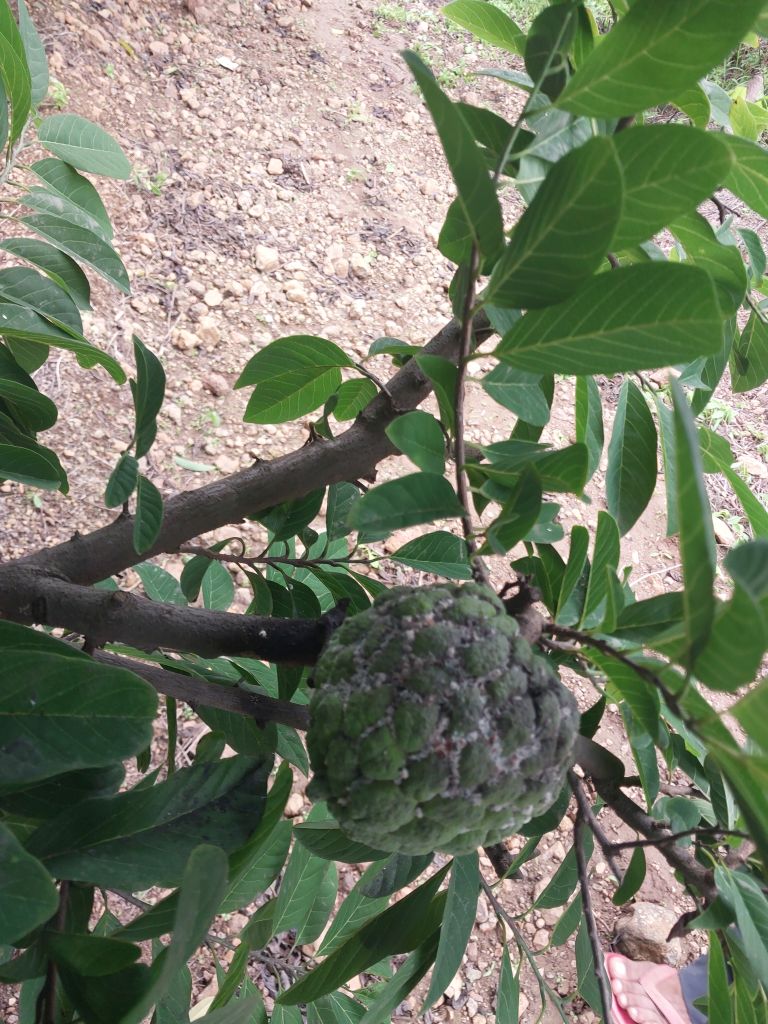
Disease label: Mealy Bug